Therese Krones

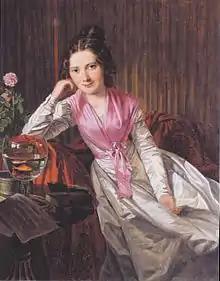
Therese Krones, 1824, by Ferdinand Georg Waldmüller

She was born 7 October 1801 in Bruntál to parents who were engaged in the theatrical business, Franz Josef Krones (1766–1839) and his wife Anna Theresia Walter (* 1770). The actor Josef Krones was her brother.